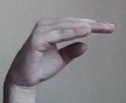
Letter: jeem